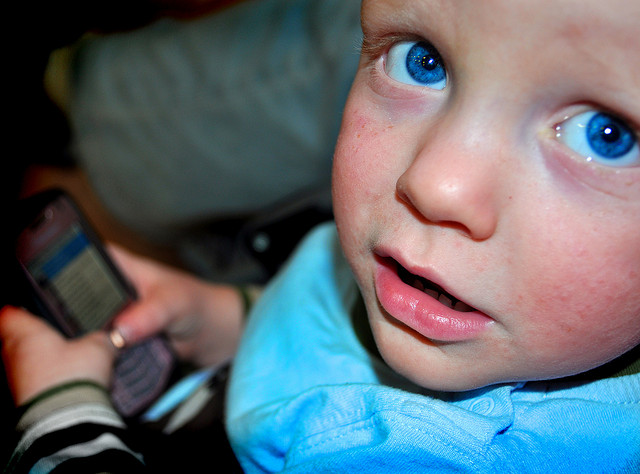
user: Given an image and a question. Answer the question in a short answer. Question: What kind of phone is this child holding? Short Answer:
assistant: cell